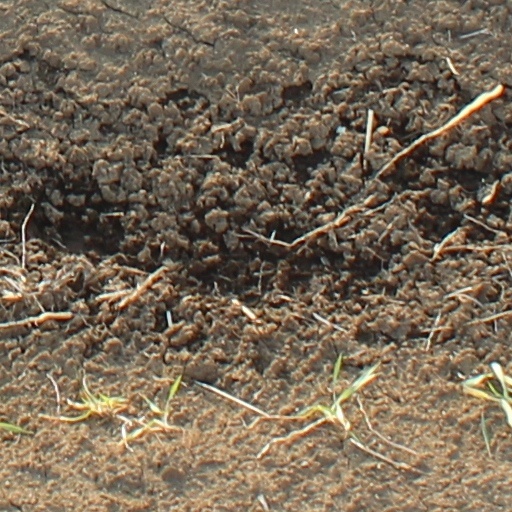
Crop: wheat